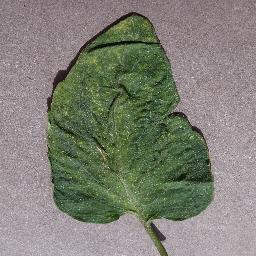
Label: Tomato___Spider_mites Two-spotted_spider_mite